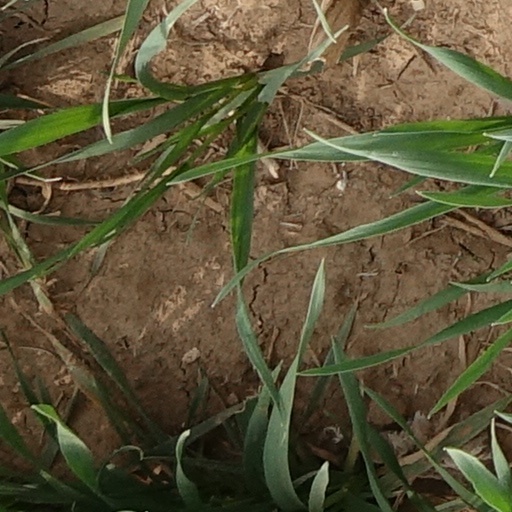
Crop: wheat